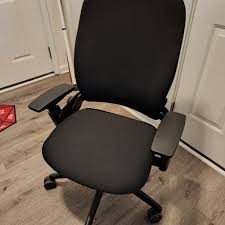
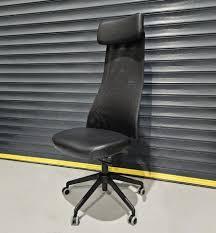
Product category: items_chair
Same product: no